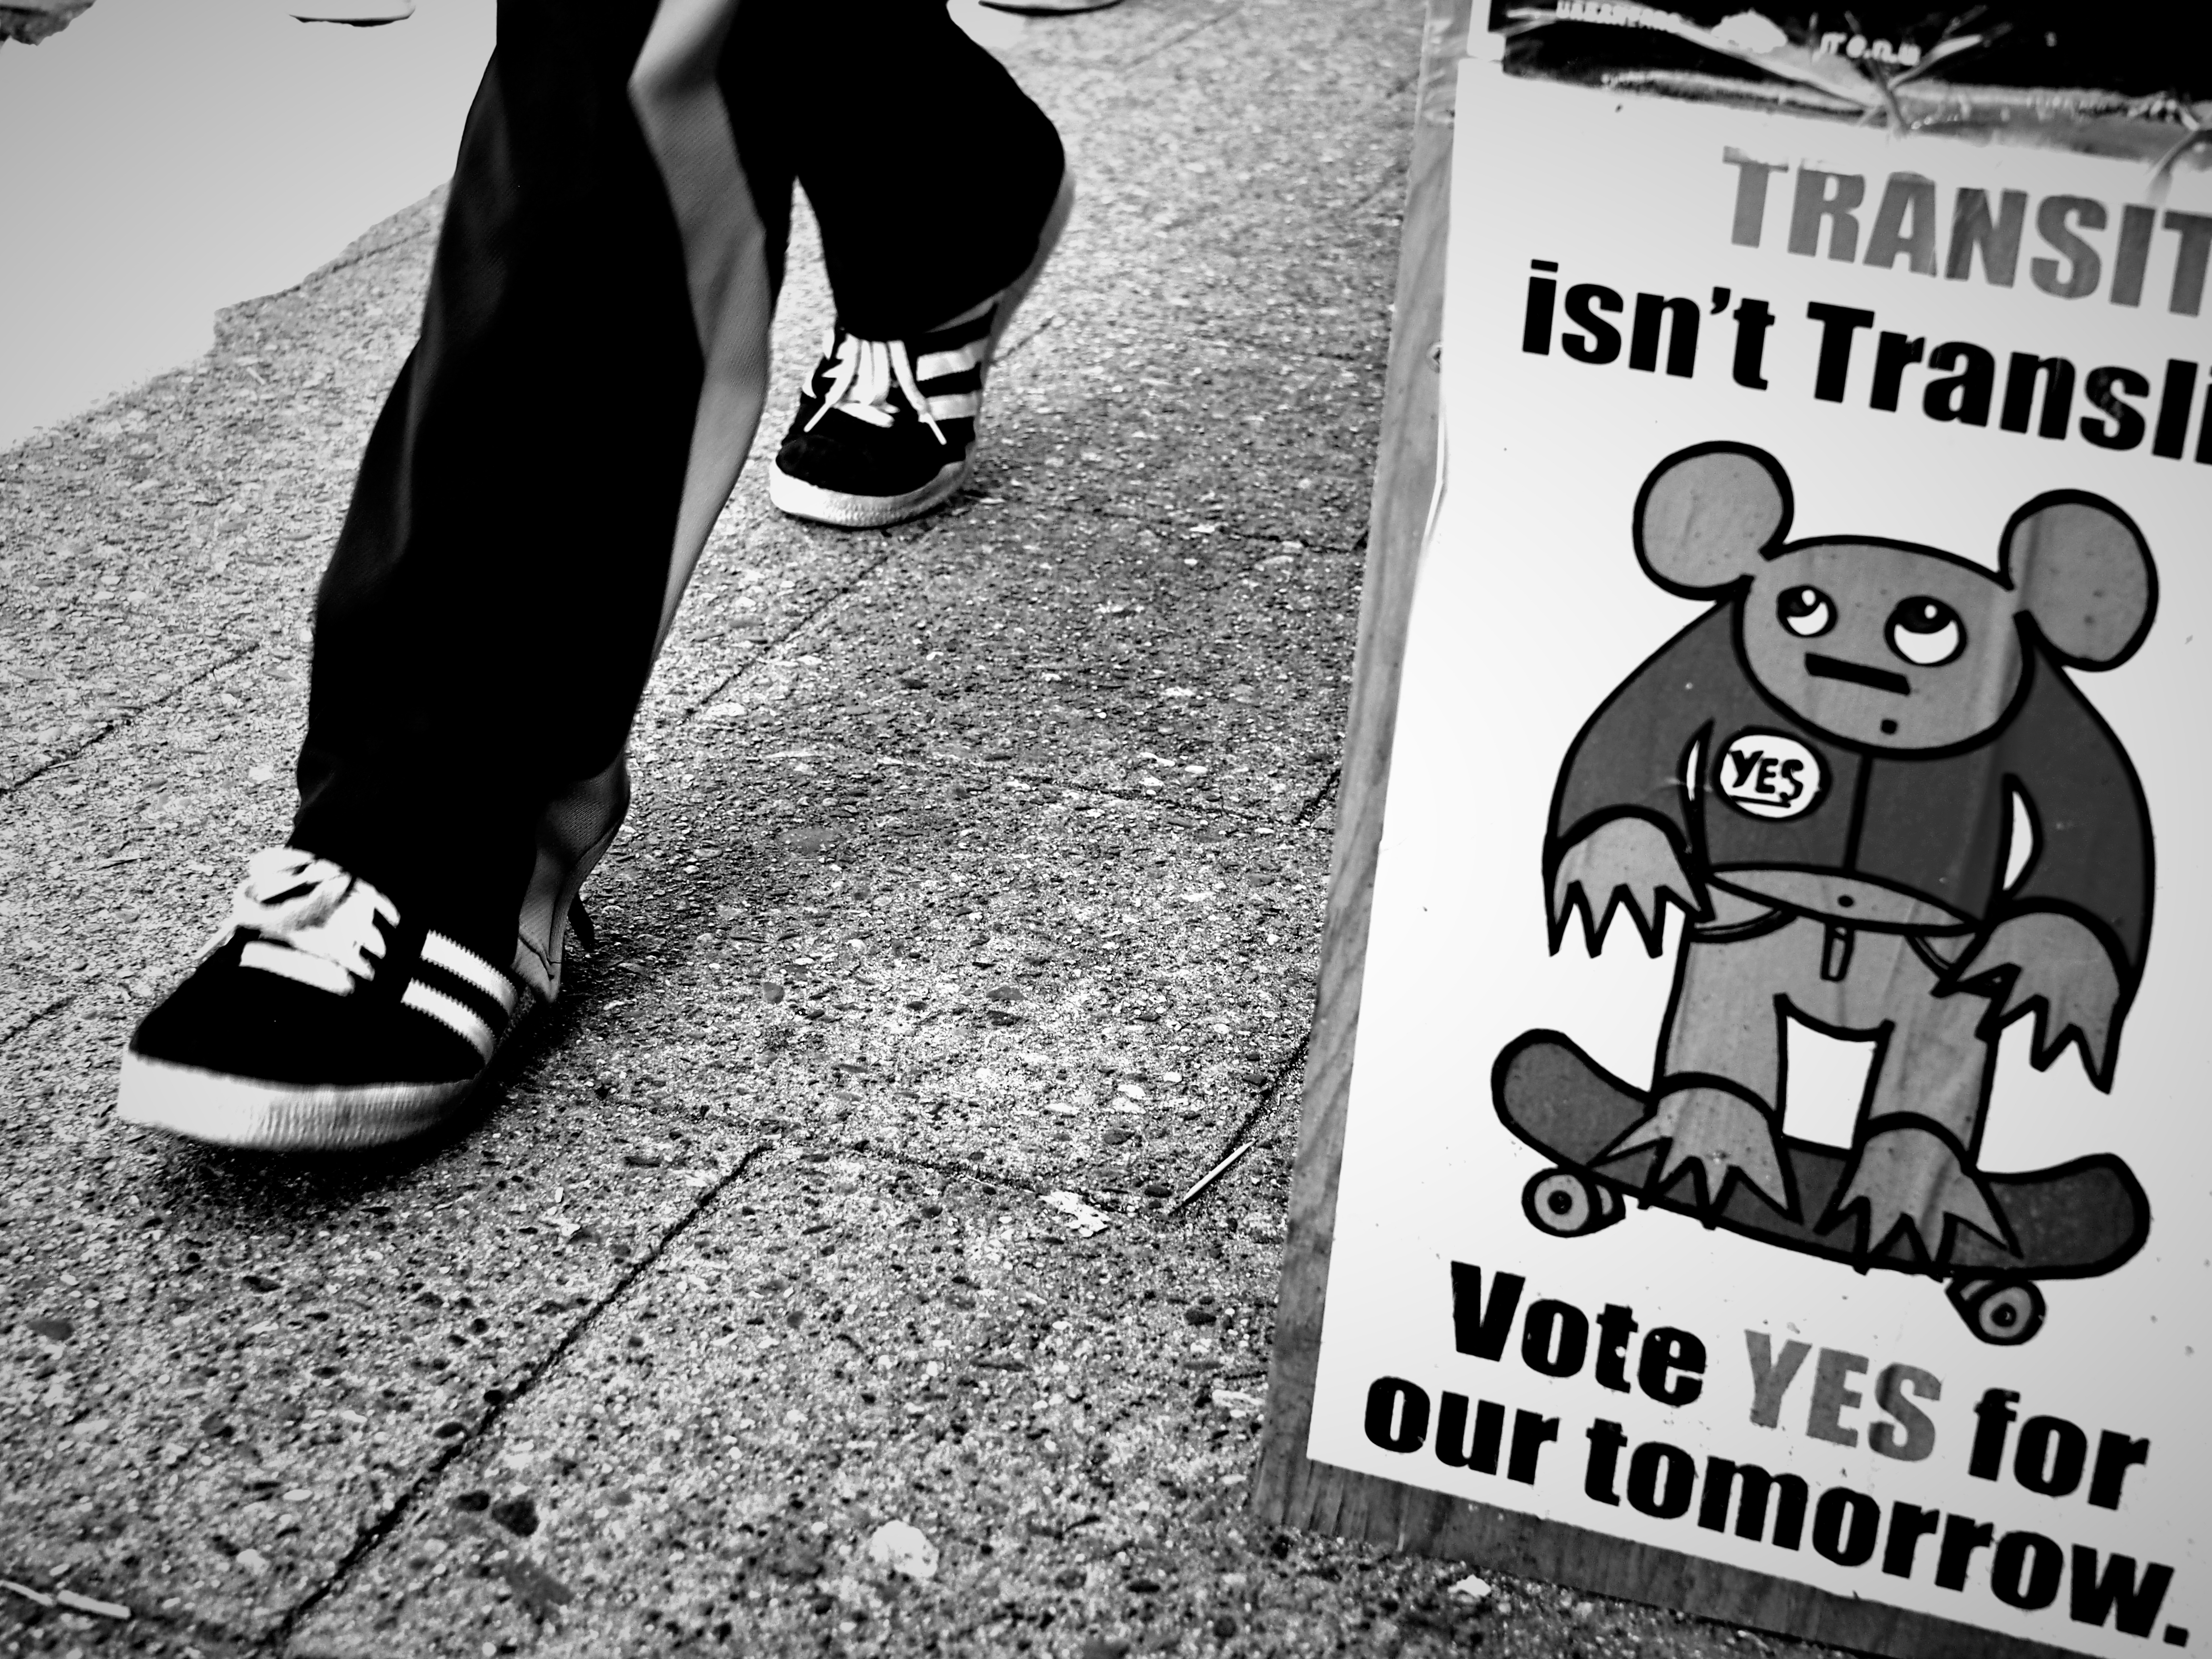
shoe, black and white, white, black, monochrome, brand, footwear, monochrome photography